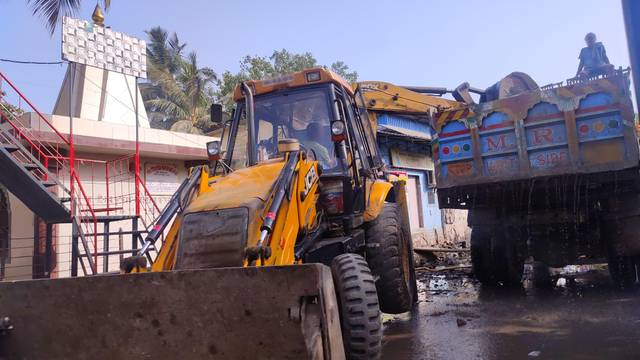
Region: India
Coordinates: 19.078, 72.916